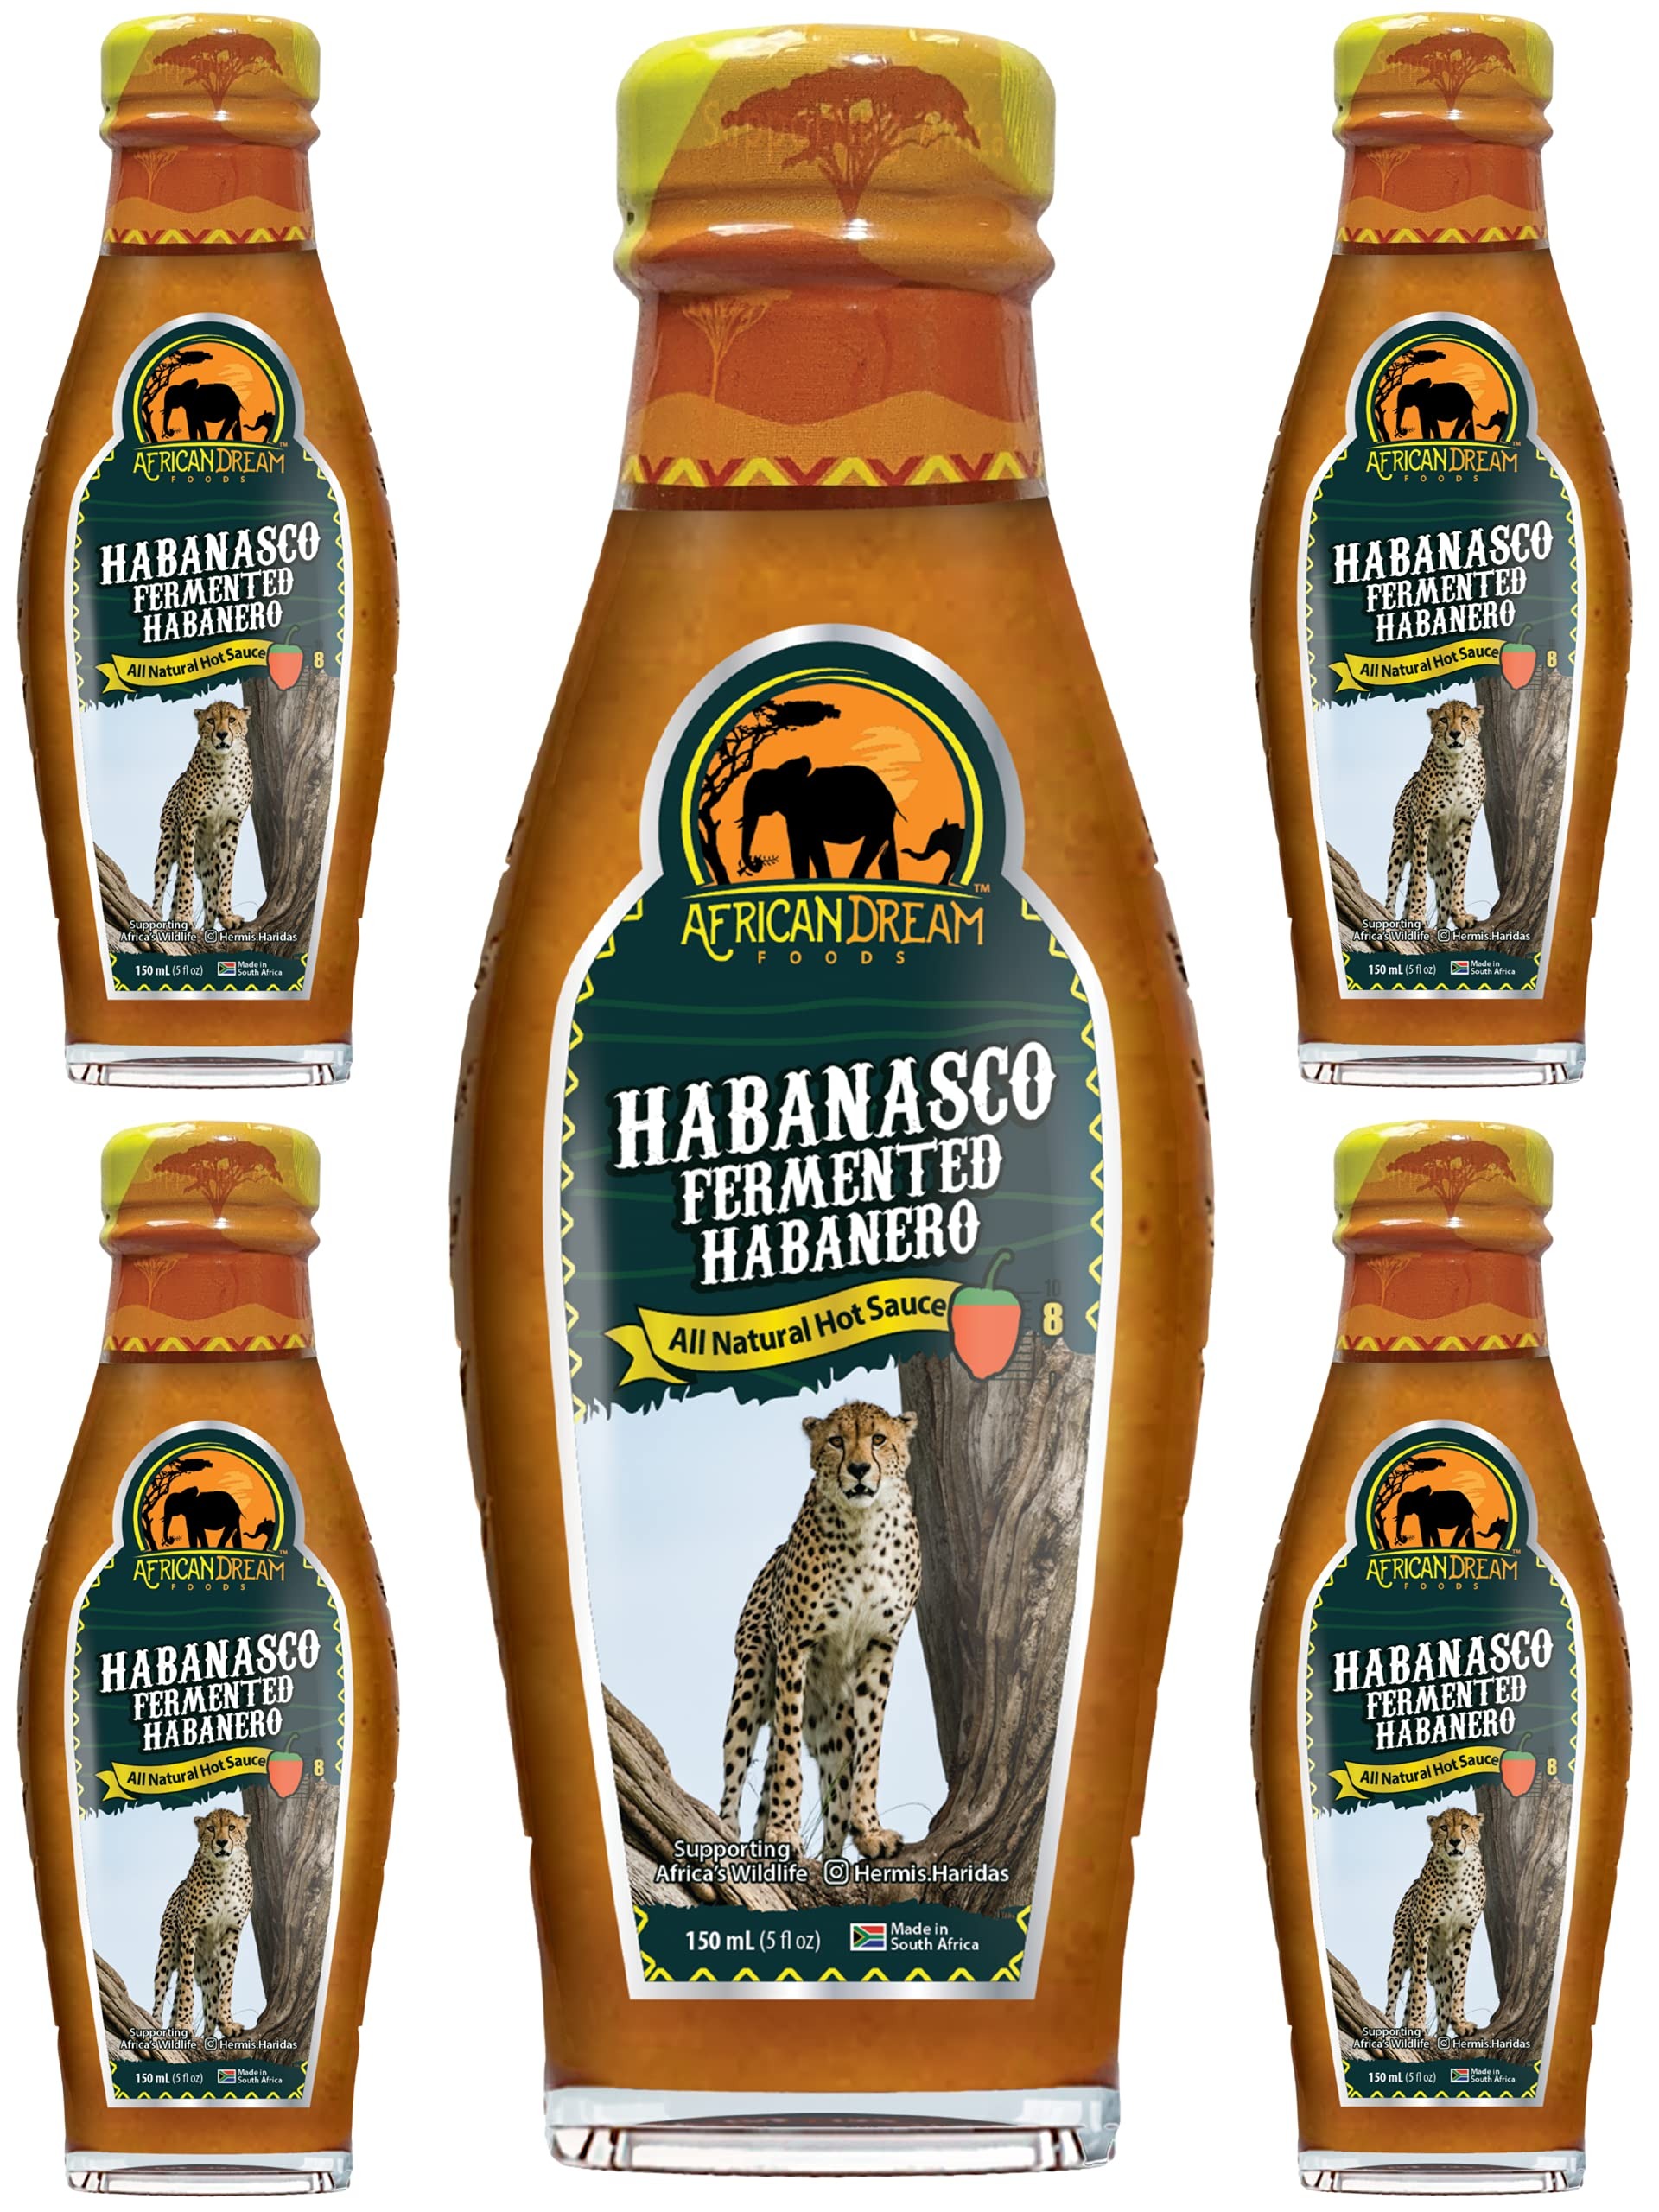
Item Name: Habanasco - Fermented Habanero Hot Sauce by African Dream Foods | Tangy and Extremely Spicy Vinegar-based Hot Sauce | Glass Bottle, 5 fl oz | 5-Pack
Bullet Point 1: Bold Flavor: This Habanero Hot Sauce brings a well-rounded heat that intensifies with every bite, making it the ultimate addition for spice lovers. Also, our sauce is vegan/vegetarian and certified non-GMO, and halal.
Bullet Point 2: Tangy Warmth: Our Habanasco-Fermented Jalapeno hot sauce is vinegar-forward. Starts with a subtle warmth and gradually crescendos into a delightful tingle with intense heat.
Bullet Point 3: Punch of Heat: Its deep hue is a visual testament to its rich flavor. Ideal for marinating, dipping, or drizzling over your favorite foods, from tacos to grilled meats and everything in between.
Bullet Point 4: Flavorful Feasts: Its versatile flavor profile makes it a key ingredient in a variety of recipes, including Smoky Spicy Pretzel Bites with Habanasco Queso Dip, Habanasco Spicy Brownies or Spicy Chipotle Meatballs with Habanero Hummus.
Bullet Point 5: Our Story: Established in 2021, African Dream Foods is a purpose-driven fair trade company founded by wildlife enthusiasts and hot sauce lovers, crafting socially-conscious made in Africa hot sauces and spices to promote wildlife conservation.
Value: 25.0
Unit: Fl Oz

Price: 33.99